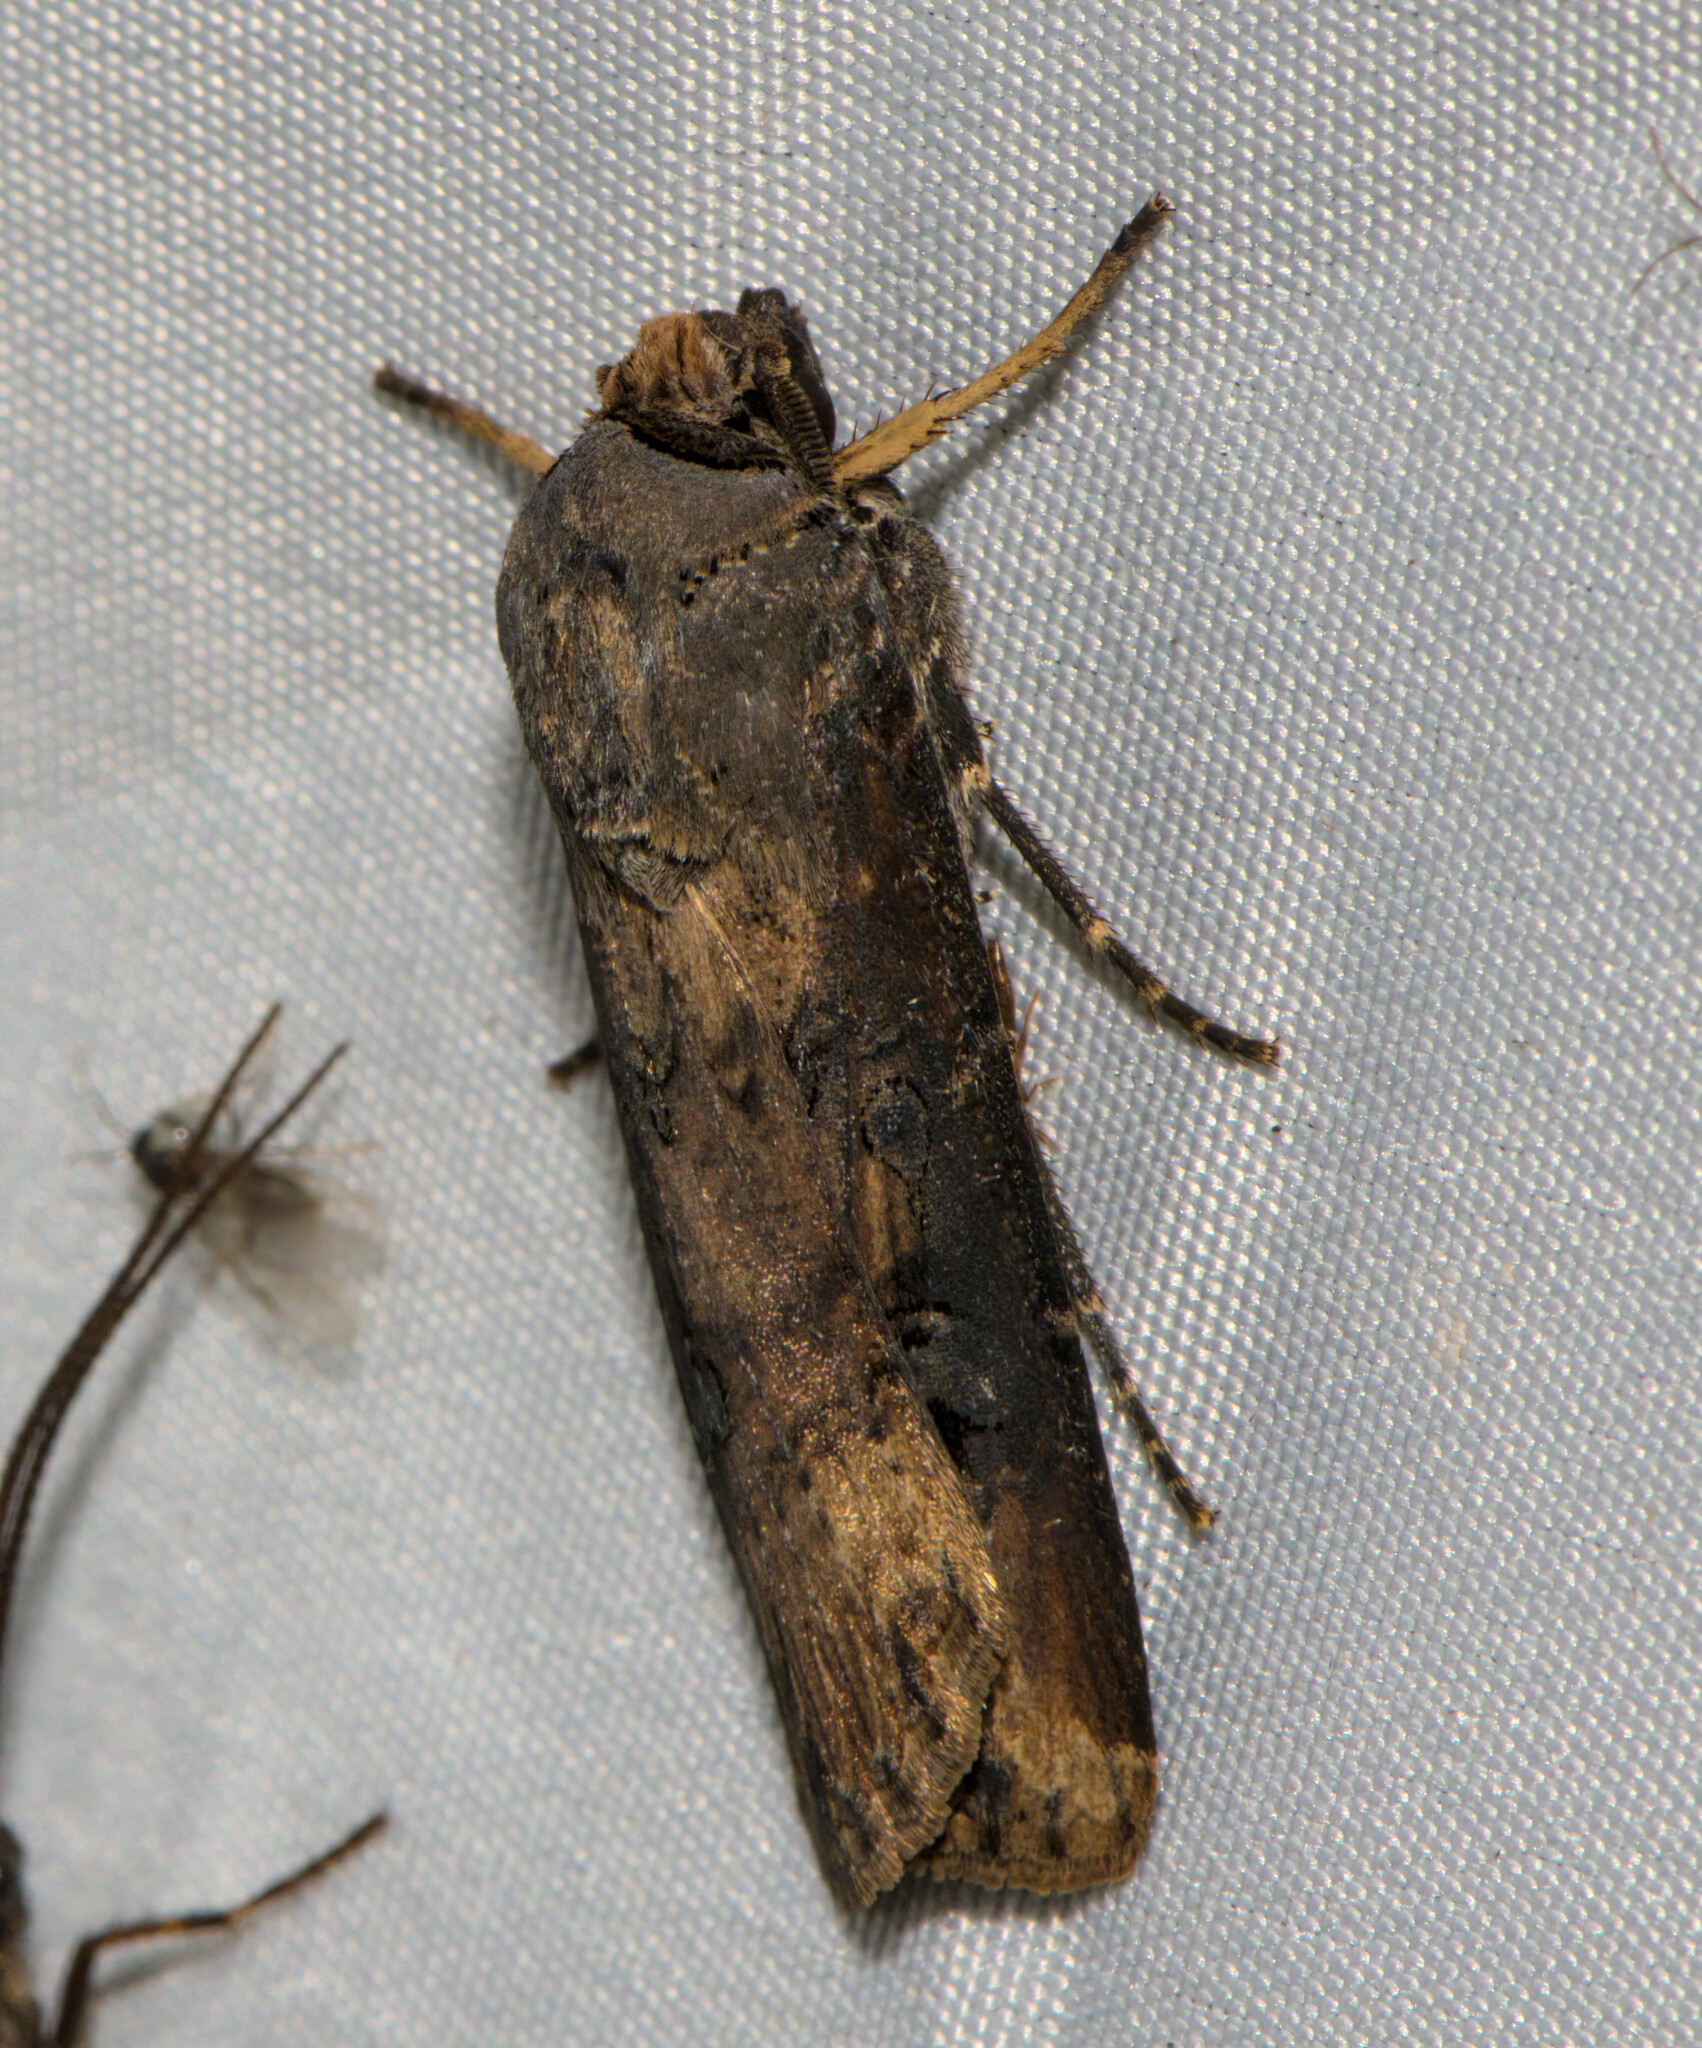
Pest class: cutworms